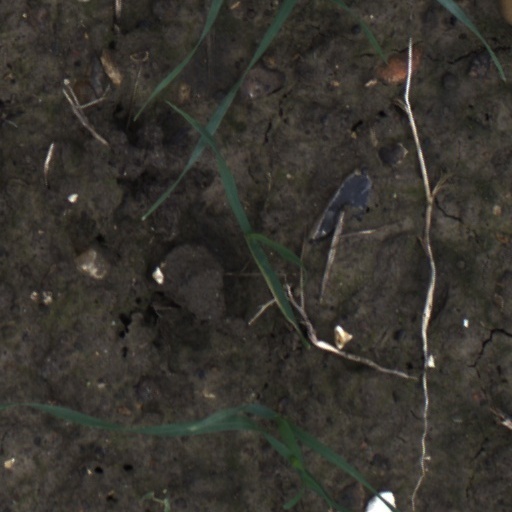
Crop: wheat